Third Army (Bulgaria)

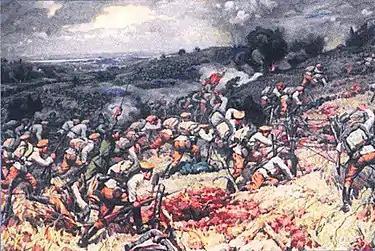
The attack of the Tutrakan fortress

A day earlier General Toshev had ordered General Kiselov to commence the principal assault on the main Romanian defensive lines around Tutrakan but it was delayed for 5 September. For the attack he could count on a strike force of some 55,000 men deployed in the 4th Preslav Infantry Division (17 battalions), the 1/1 Brigade (8 battalions) and the Hammerstein Detachment (1 German and 5 Bulgarian battalions) or a total of 31 infantry battalions, 7 squadrons, 132 artillery pieces and 57 machine guns. The Romanians could initially oppose the attackers with 19 battalions from the 15th division but they were quickly reinforced to 36 when the fighting began and could count on the support of 246 artillery pieces and 78 machine guns. In total the Romanian command committed some 39,000 men to the battle.